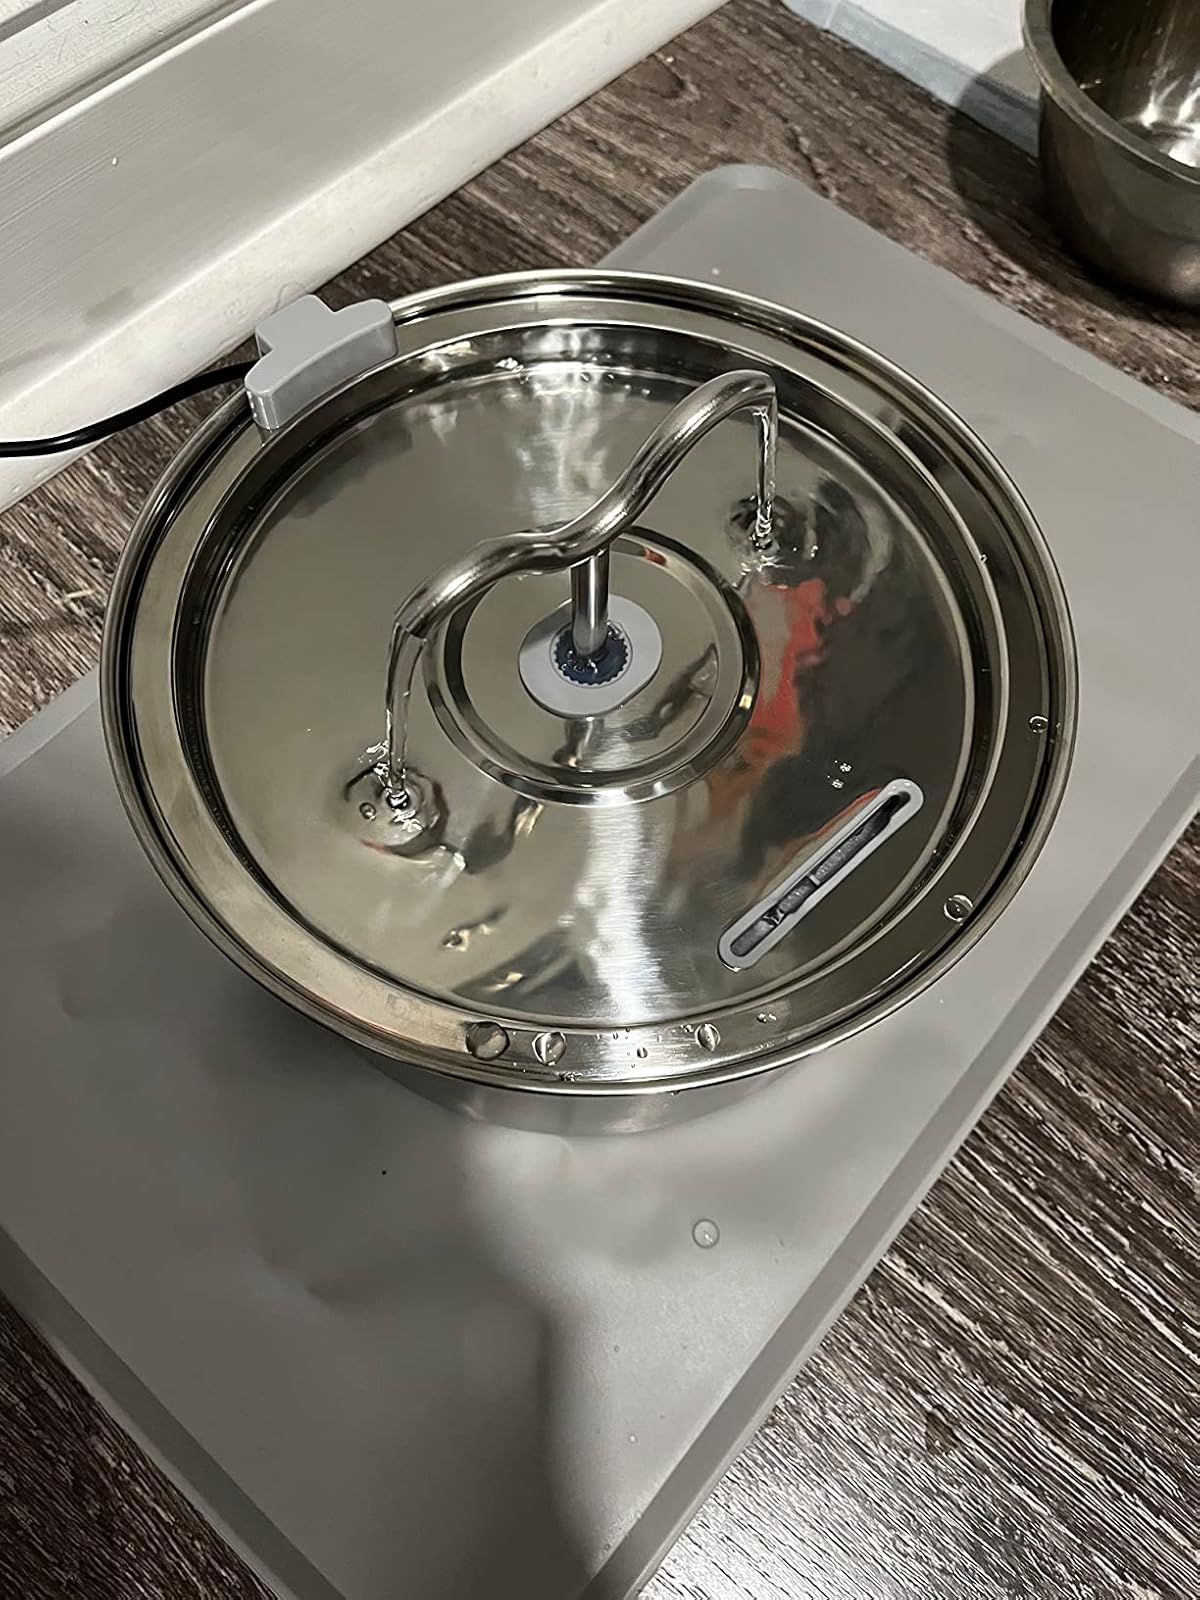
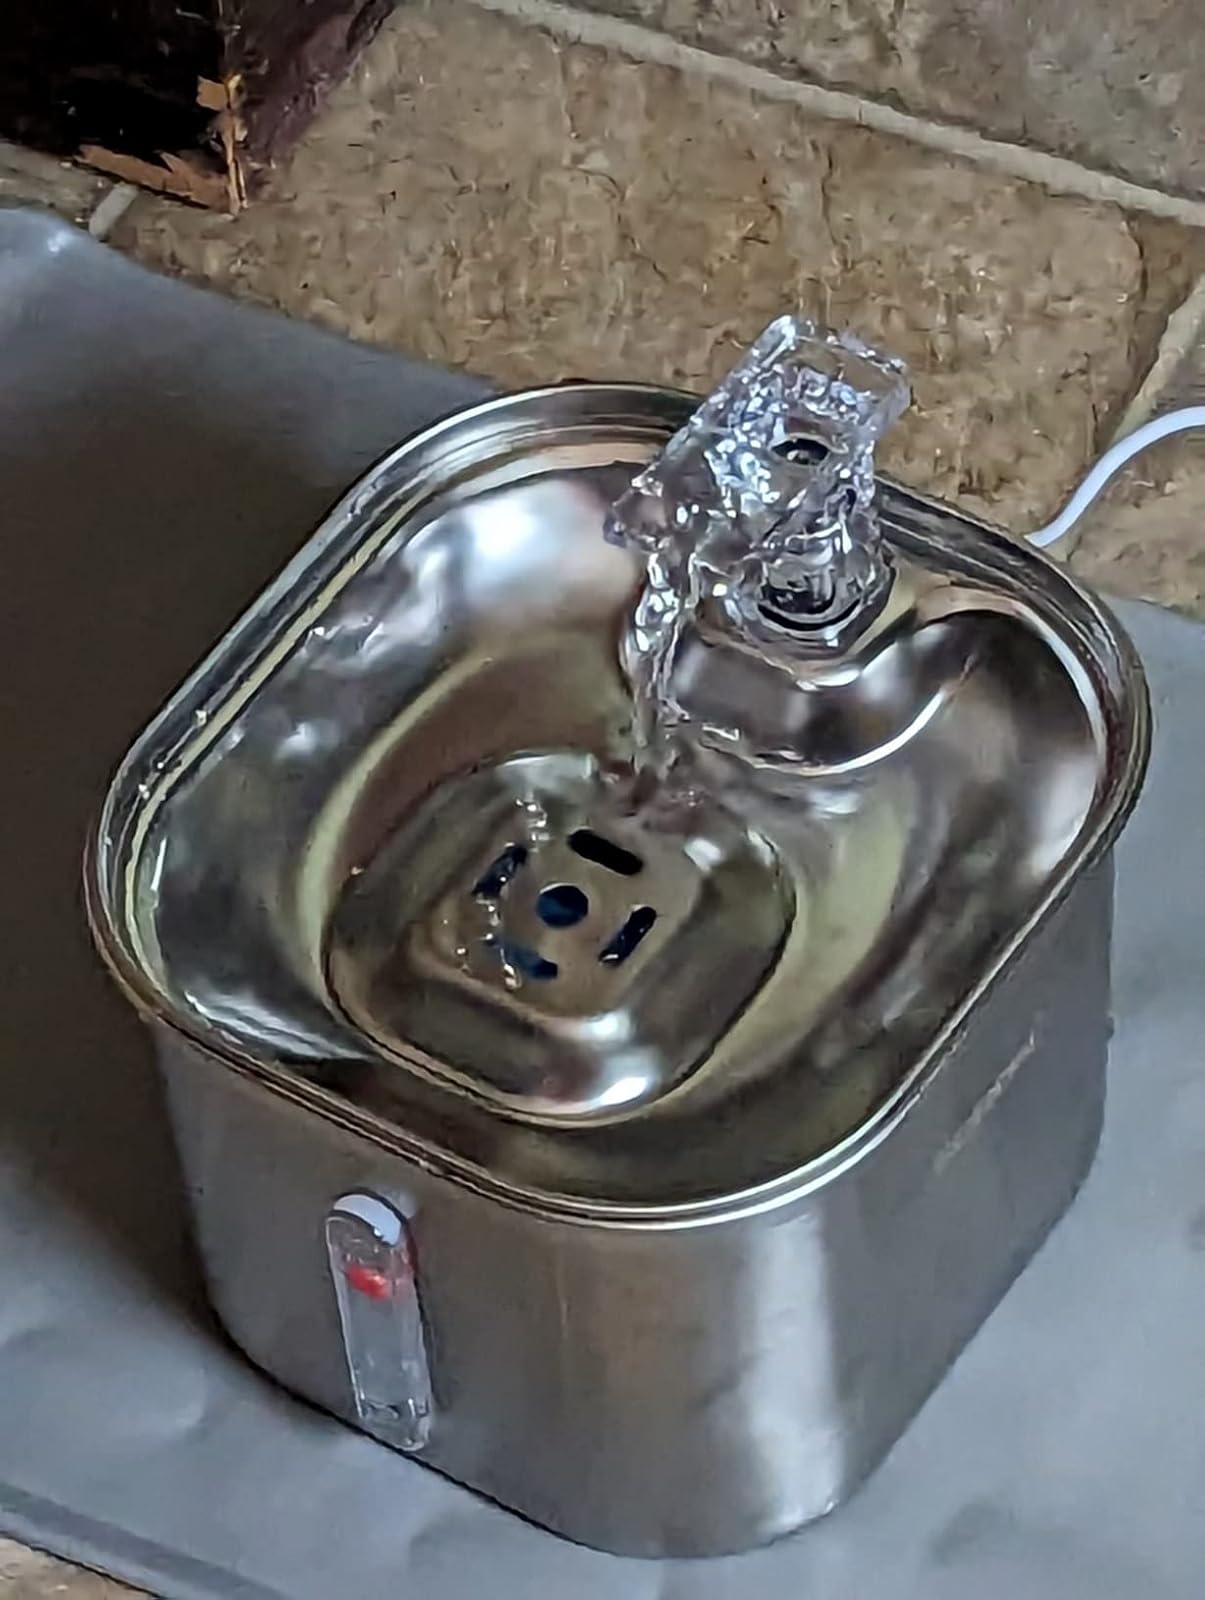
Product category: items_bowl
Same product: no